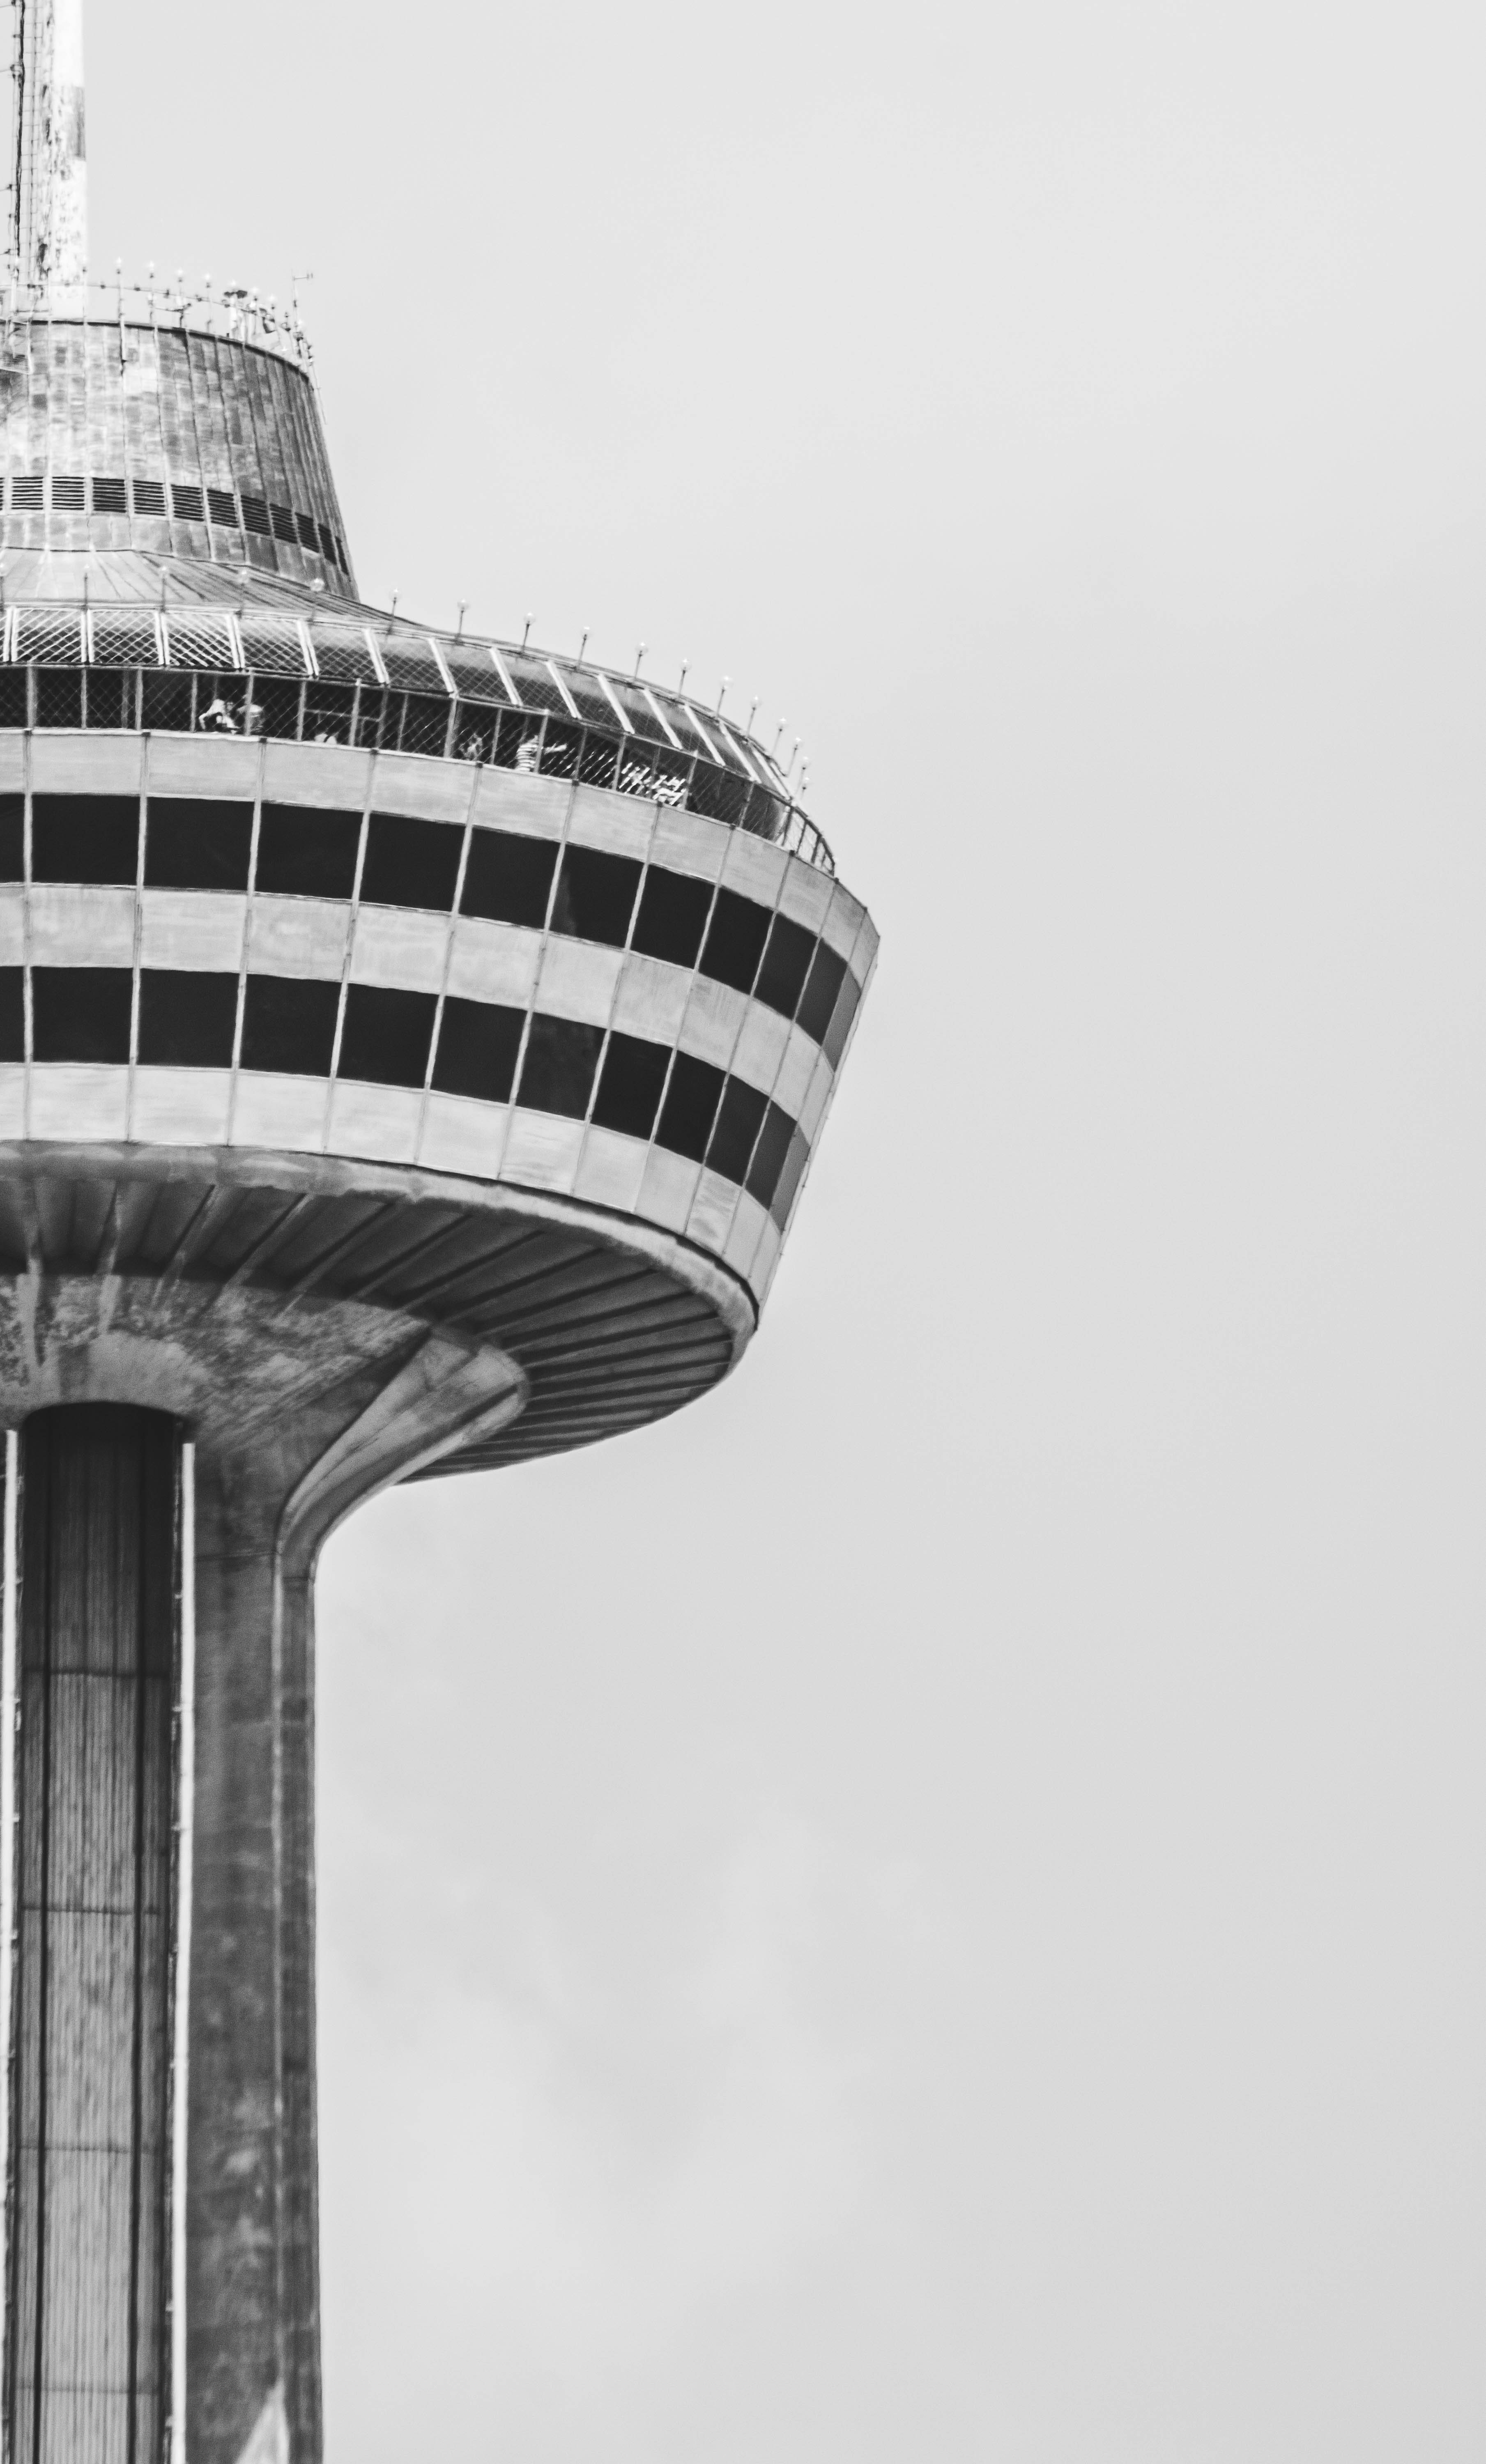
white, black, landmark, black and white, architecture, tower, monochrome photography, monochrome, control tower, observation tower, sky, photography, building, stock photography, style, city